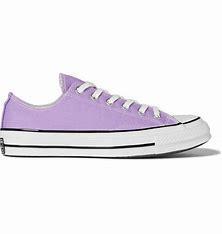
Brand: Converse
Model: Chuck Taylor All Star 1970S Canvas